Murder of Meredith Kercher

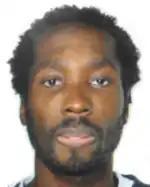
Mug shot of Rudy Hermann Guede from earlier in 2007 before his arrest for murder

In Italy, as in most countries, individuals accused of any crime are considered innocent until proven guilty, although the defendant may be held in detention. Unless the accused opts for a fast-track trial, murder cases are heard by a "corte d'assise" or court of assizes⁠⁠. This court has jurisdiction to try the most serious crimes, i.e., those crimes whose maximum penalty begins at 24 years in prison. A guilty verdict is not regarded as a definitive conviction until the accused has exhausted the appeals process, regardless of the number of times the defendant has been put on trial.